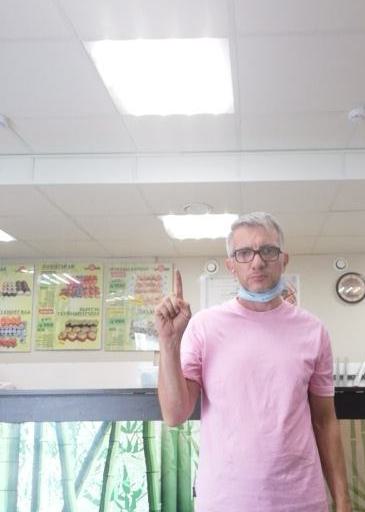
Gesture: one